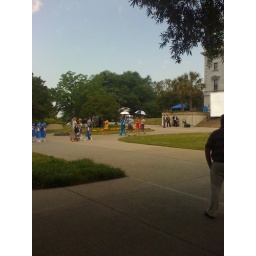
Biel is in the orange dress, Gyllenhaal is in the suit next to her, and Tracy Morgan is in the blue gym suit..